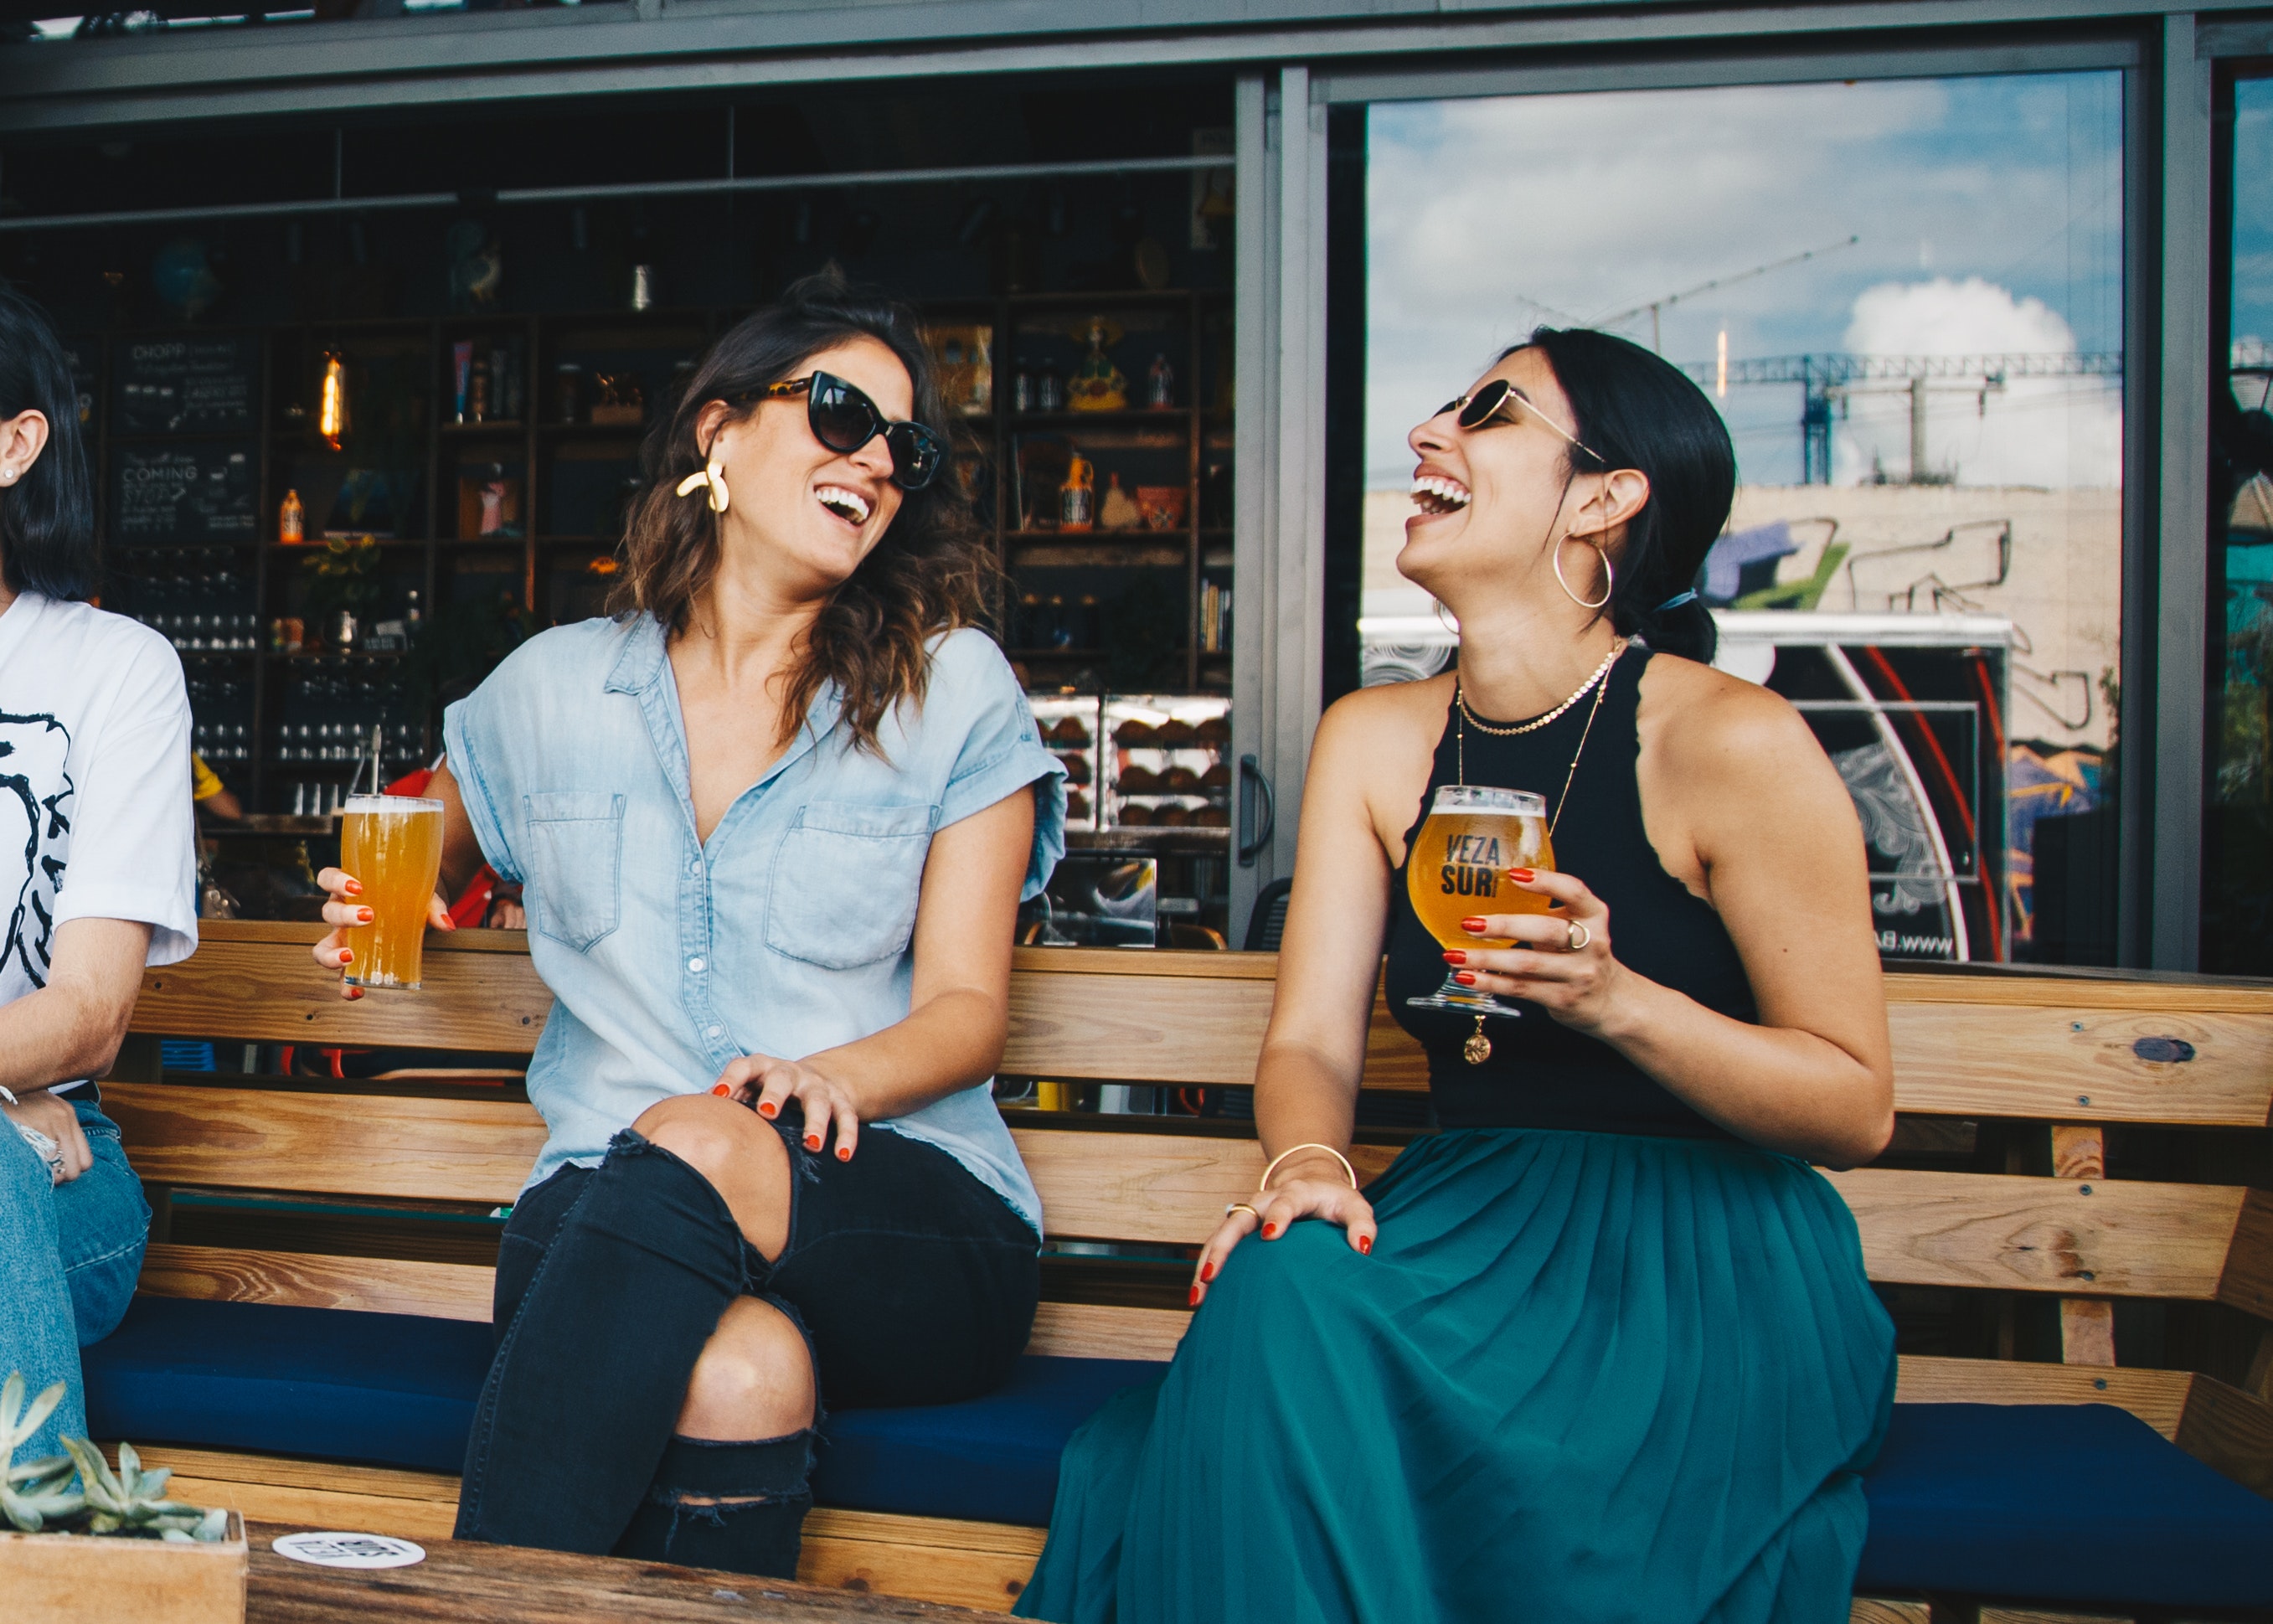
snapshot, yellow, summer, sitting, photography, drink, leisure, vacation, restaurant, conversation, tourism, street, coffeehouse